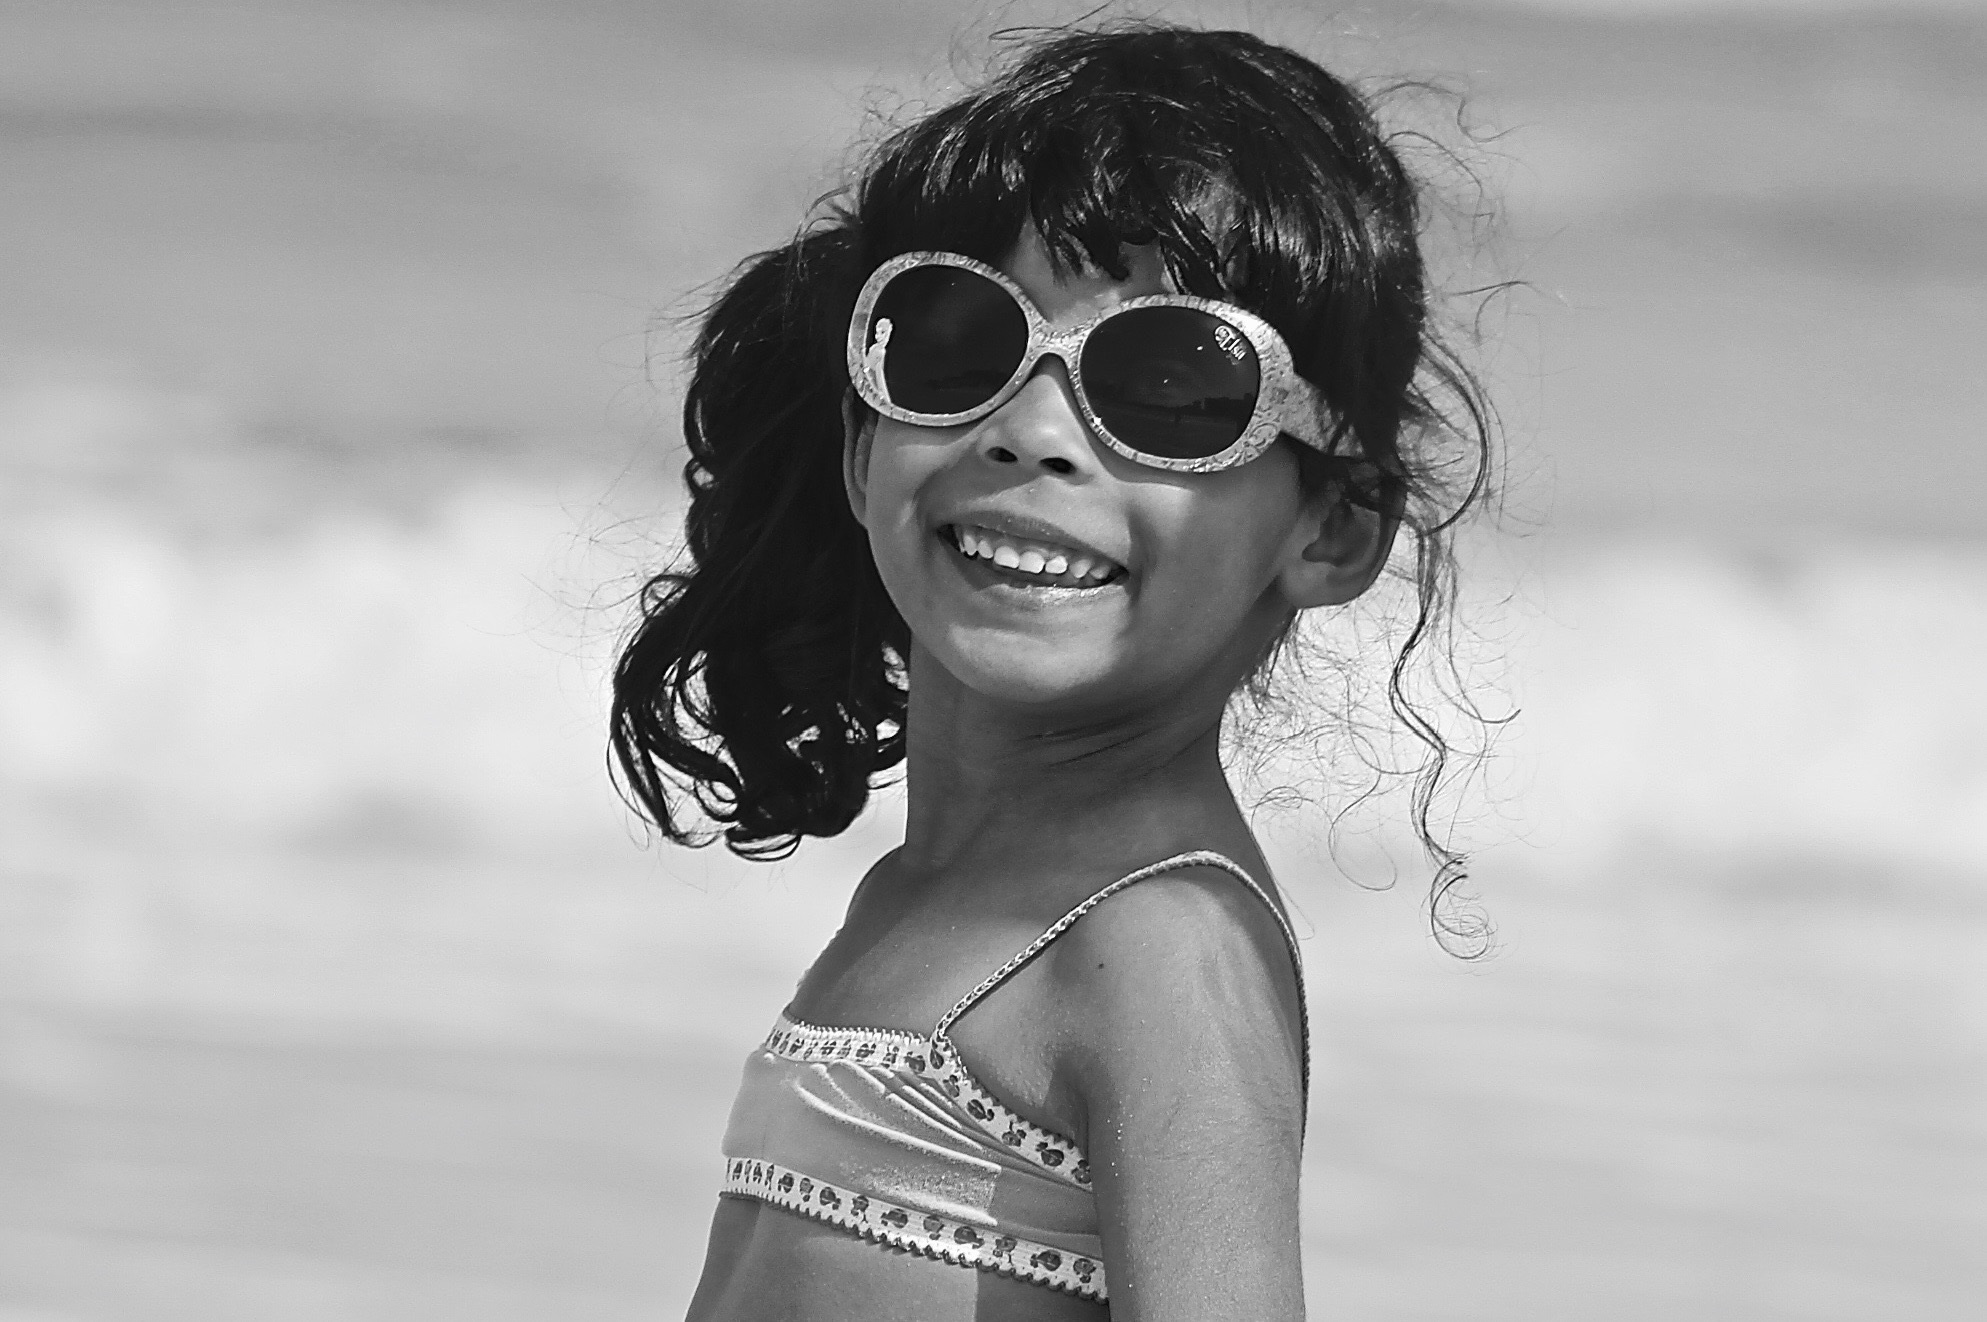
beach, black and white, girl, woman, hair, white, photography, summer, vacation, portrait, model, spring, child, fashion, black, monochrome, lady, facial expression, hairstyle, smile, fun, cool, sunglasses, eye, glasses, photograph, eyewear, beauty, emotion, photo shoot, monochrome photography, portrait photography, vision care, supermodel